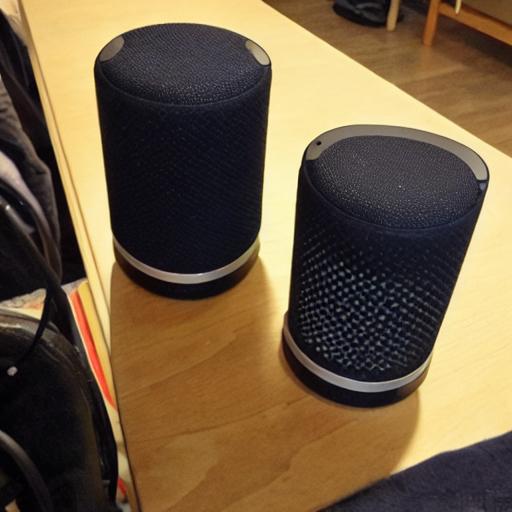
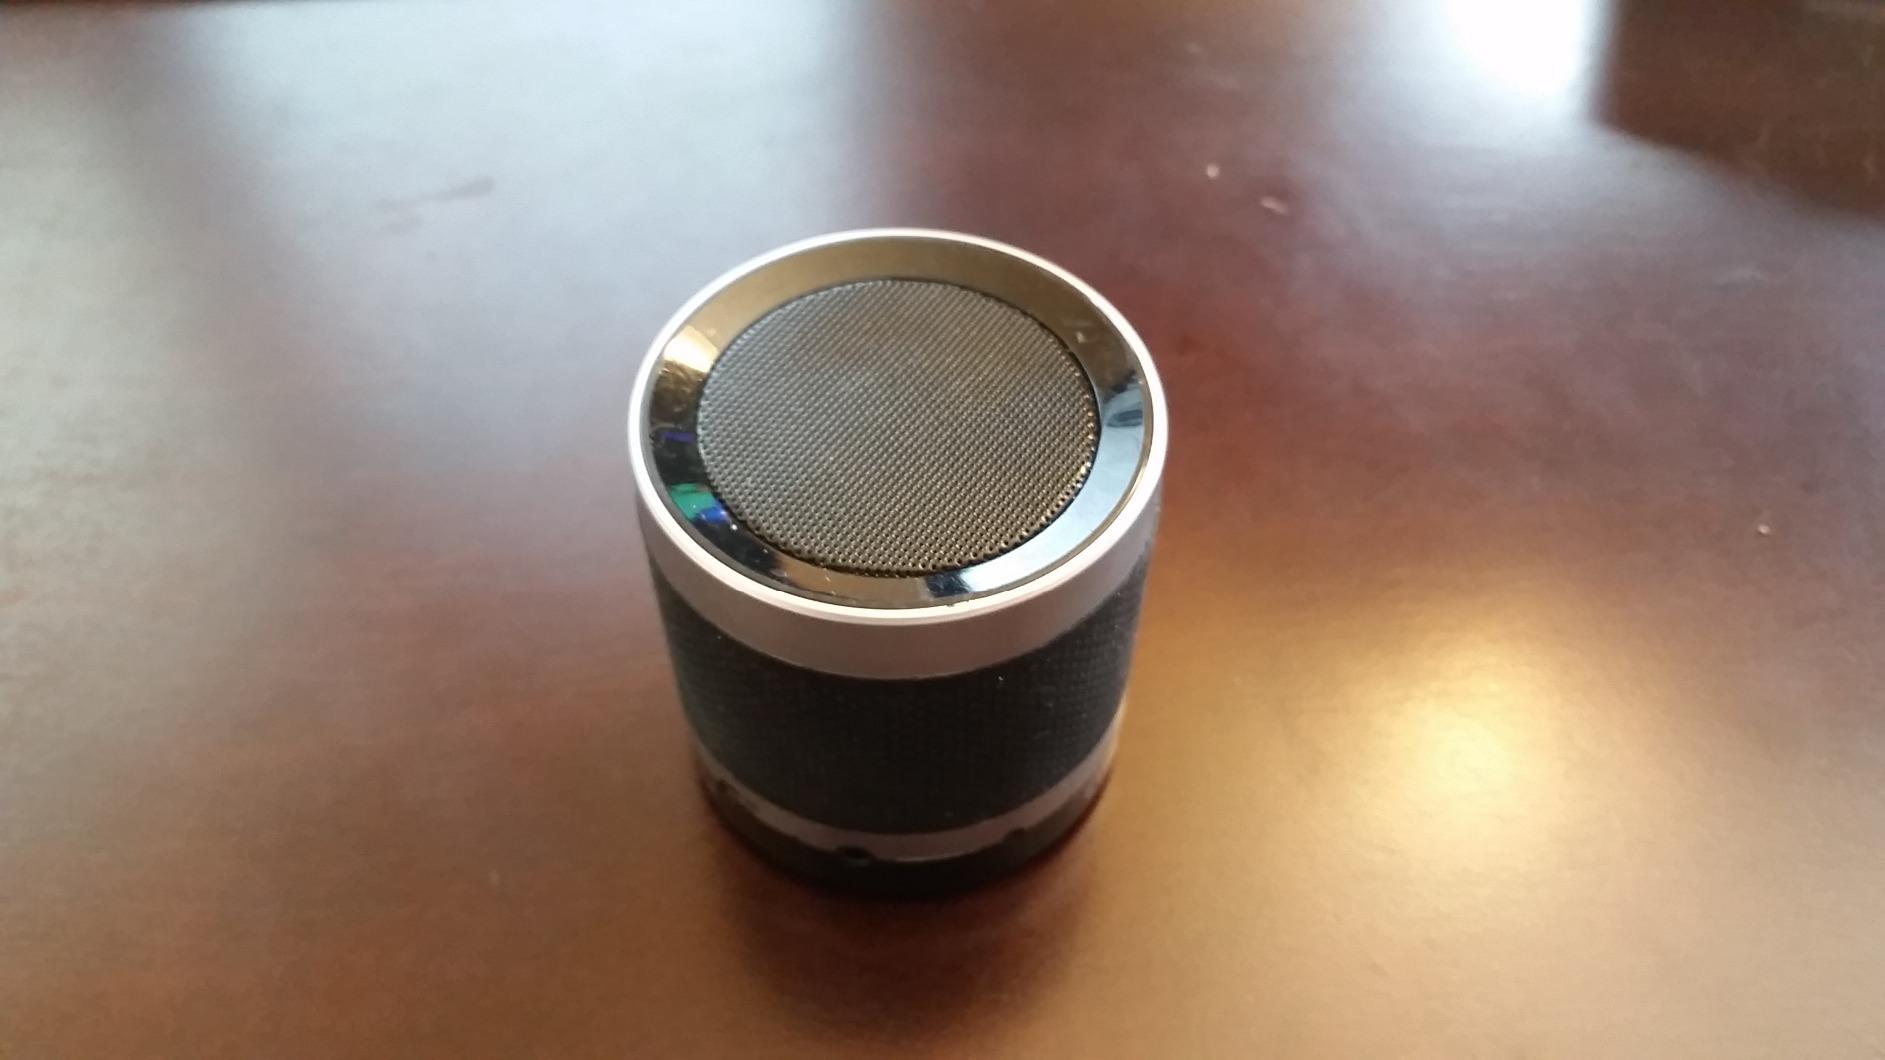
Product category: speaker
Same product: no